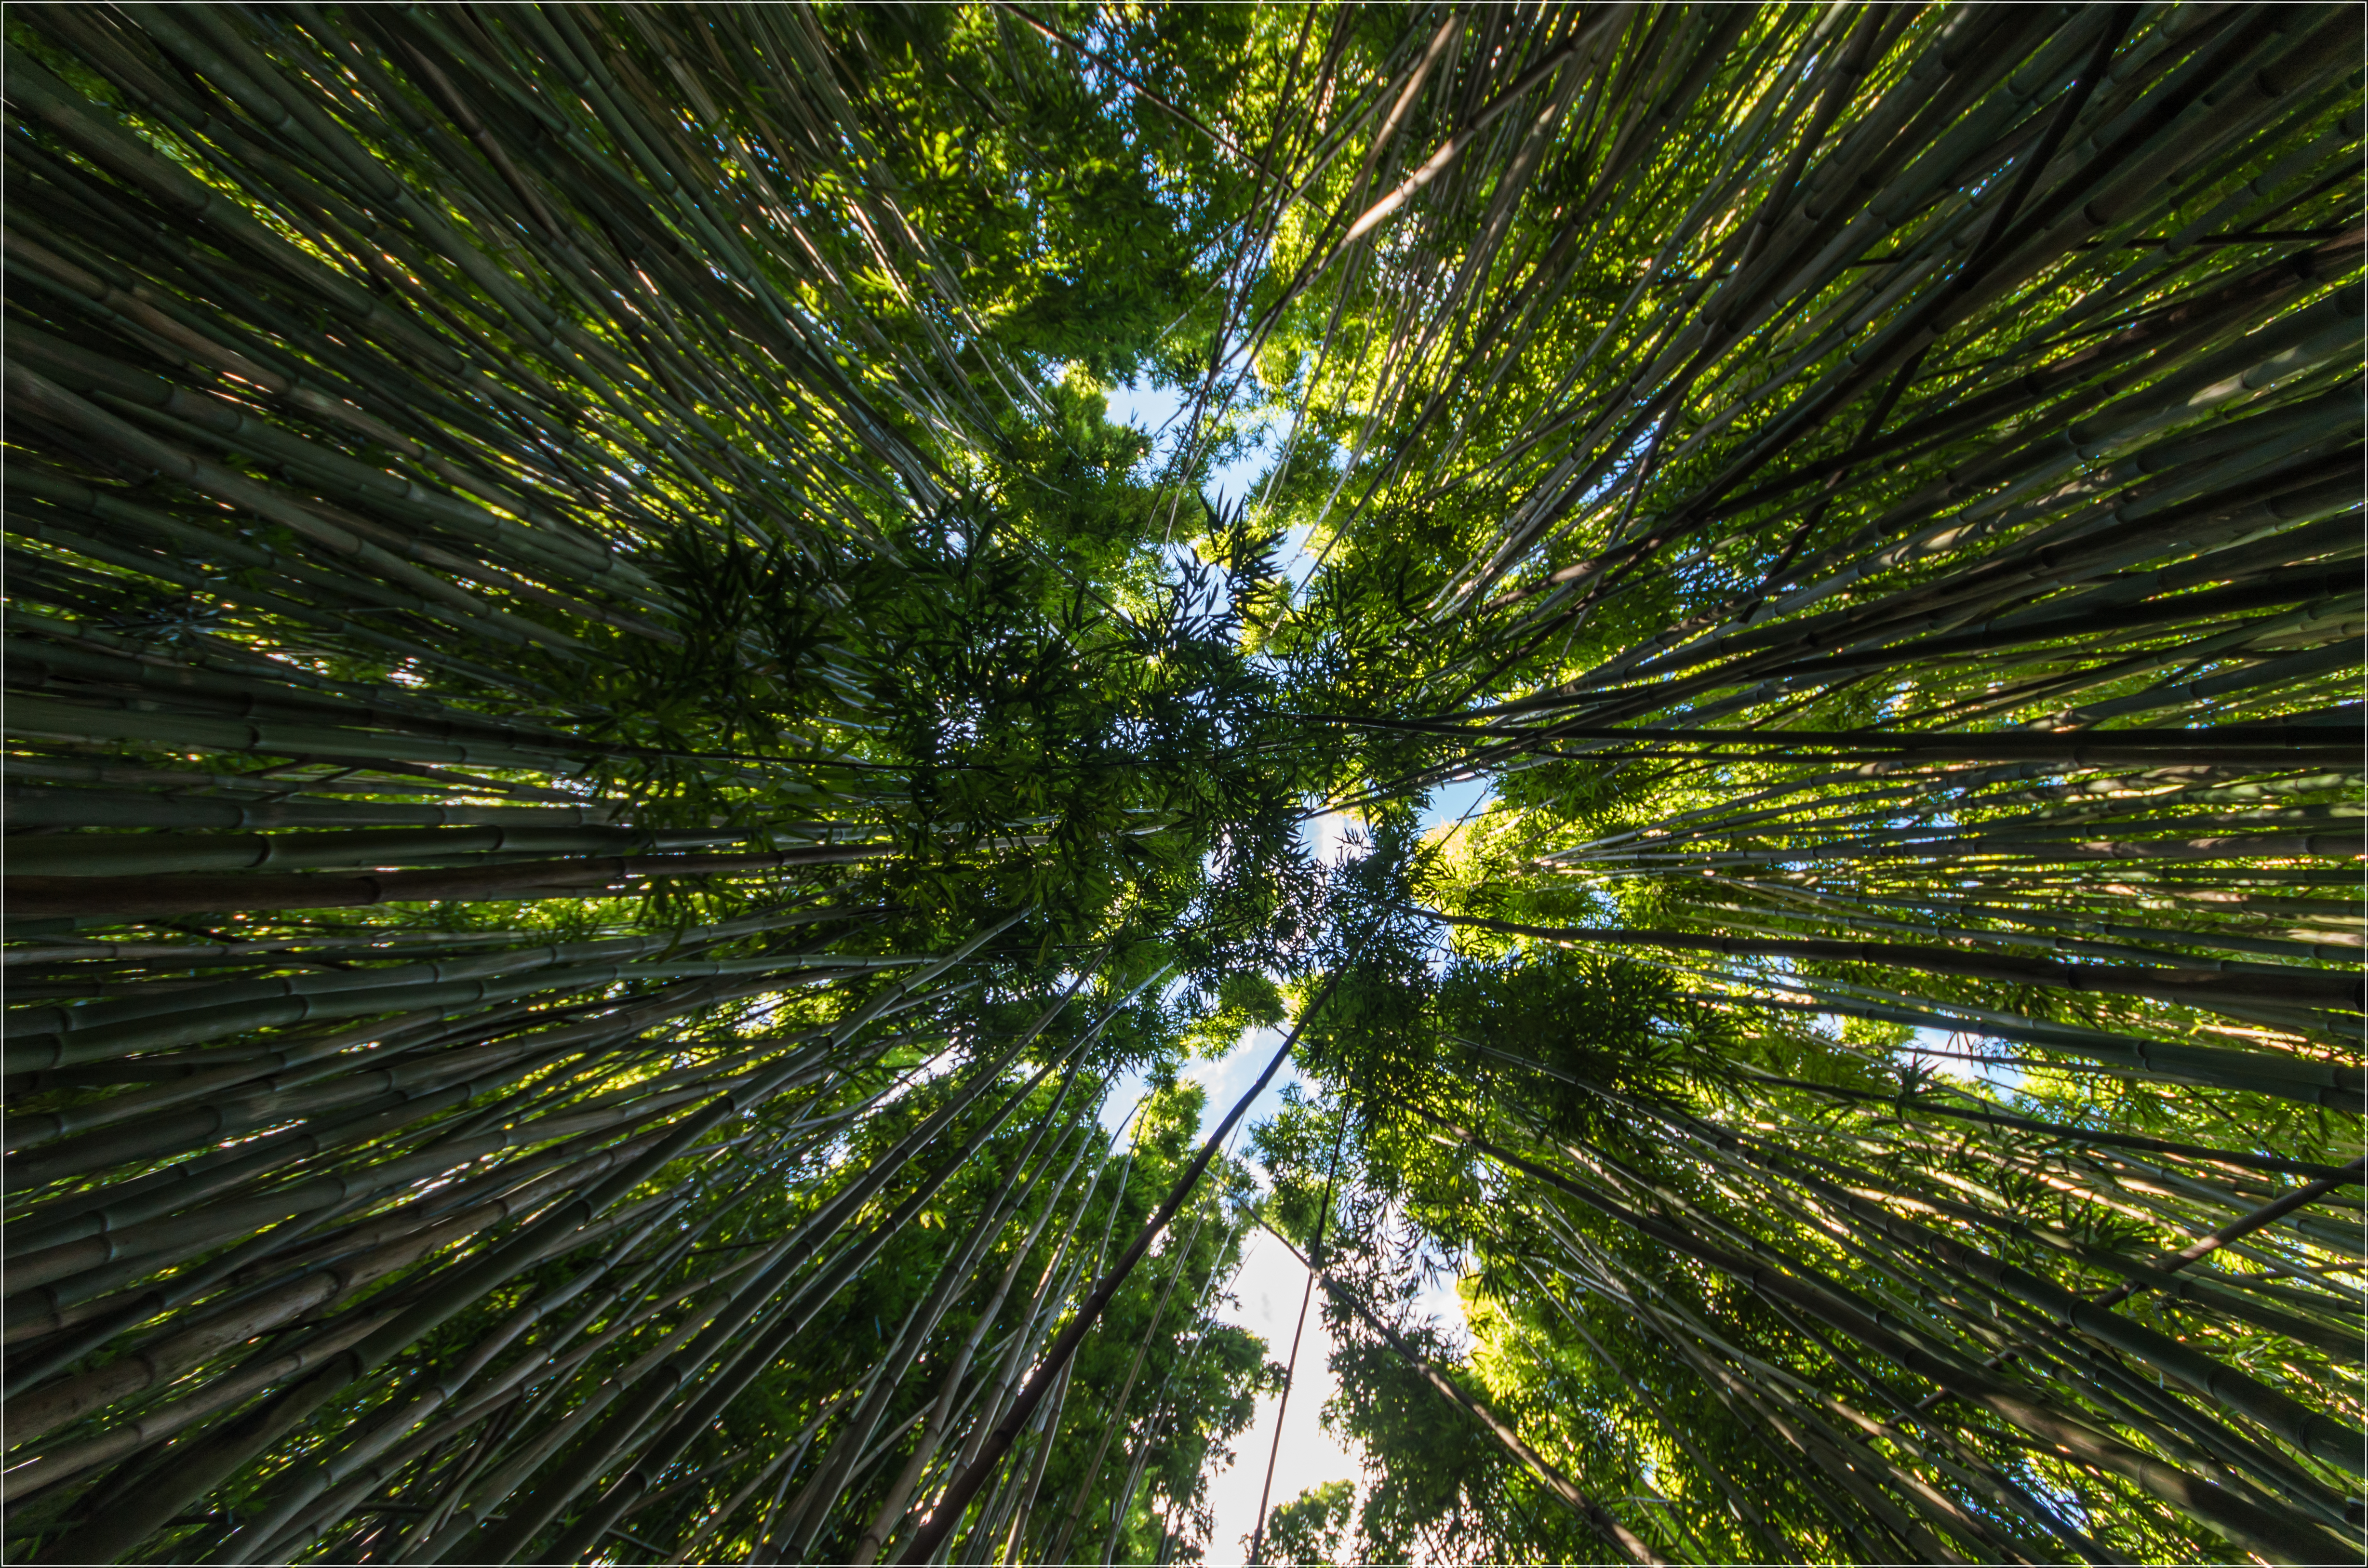
tree, nature, forest, grass, branch, light, plant, sunlight, leaf, flower, green, reflection, botany, hawaii, flora, pentax, bamboo, ecosystem, ultrawideangle, macro photography, woody plant, arecales, palm family